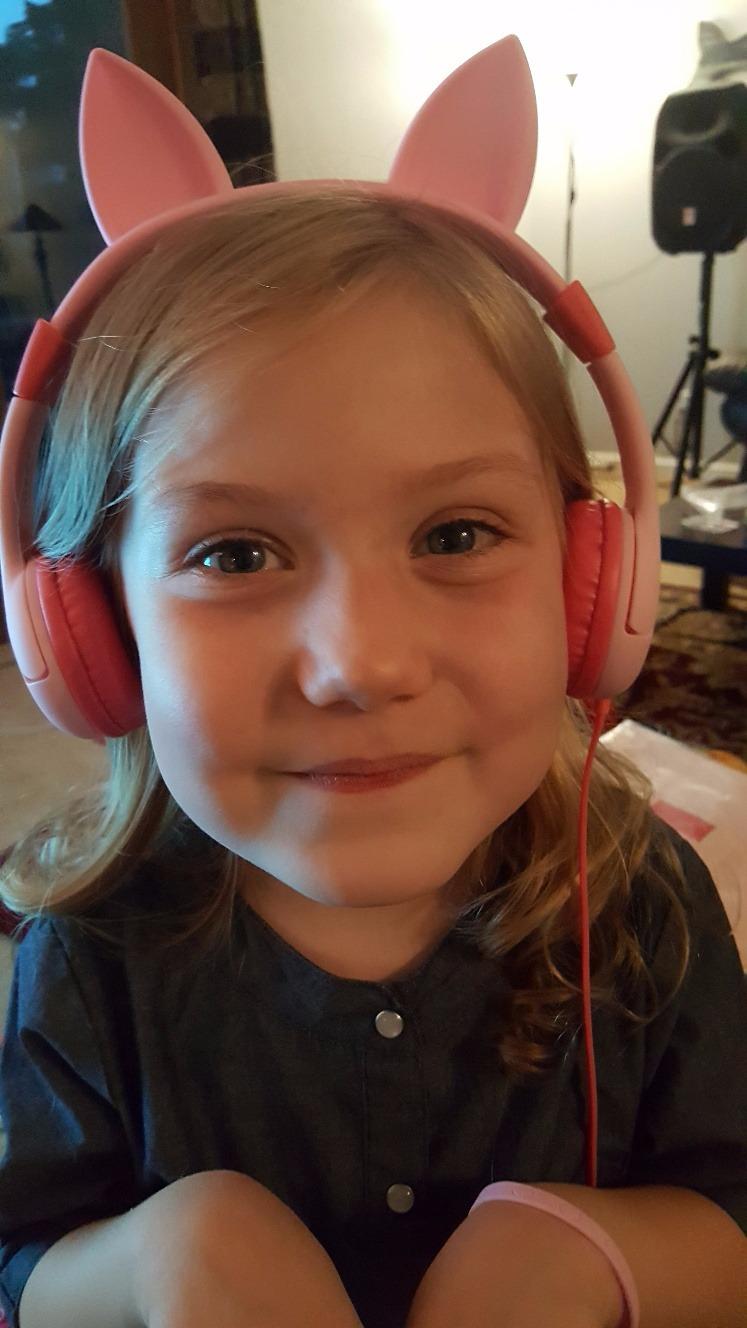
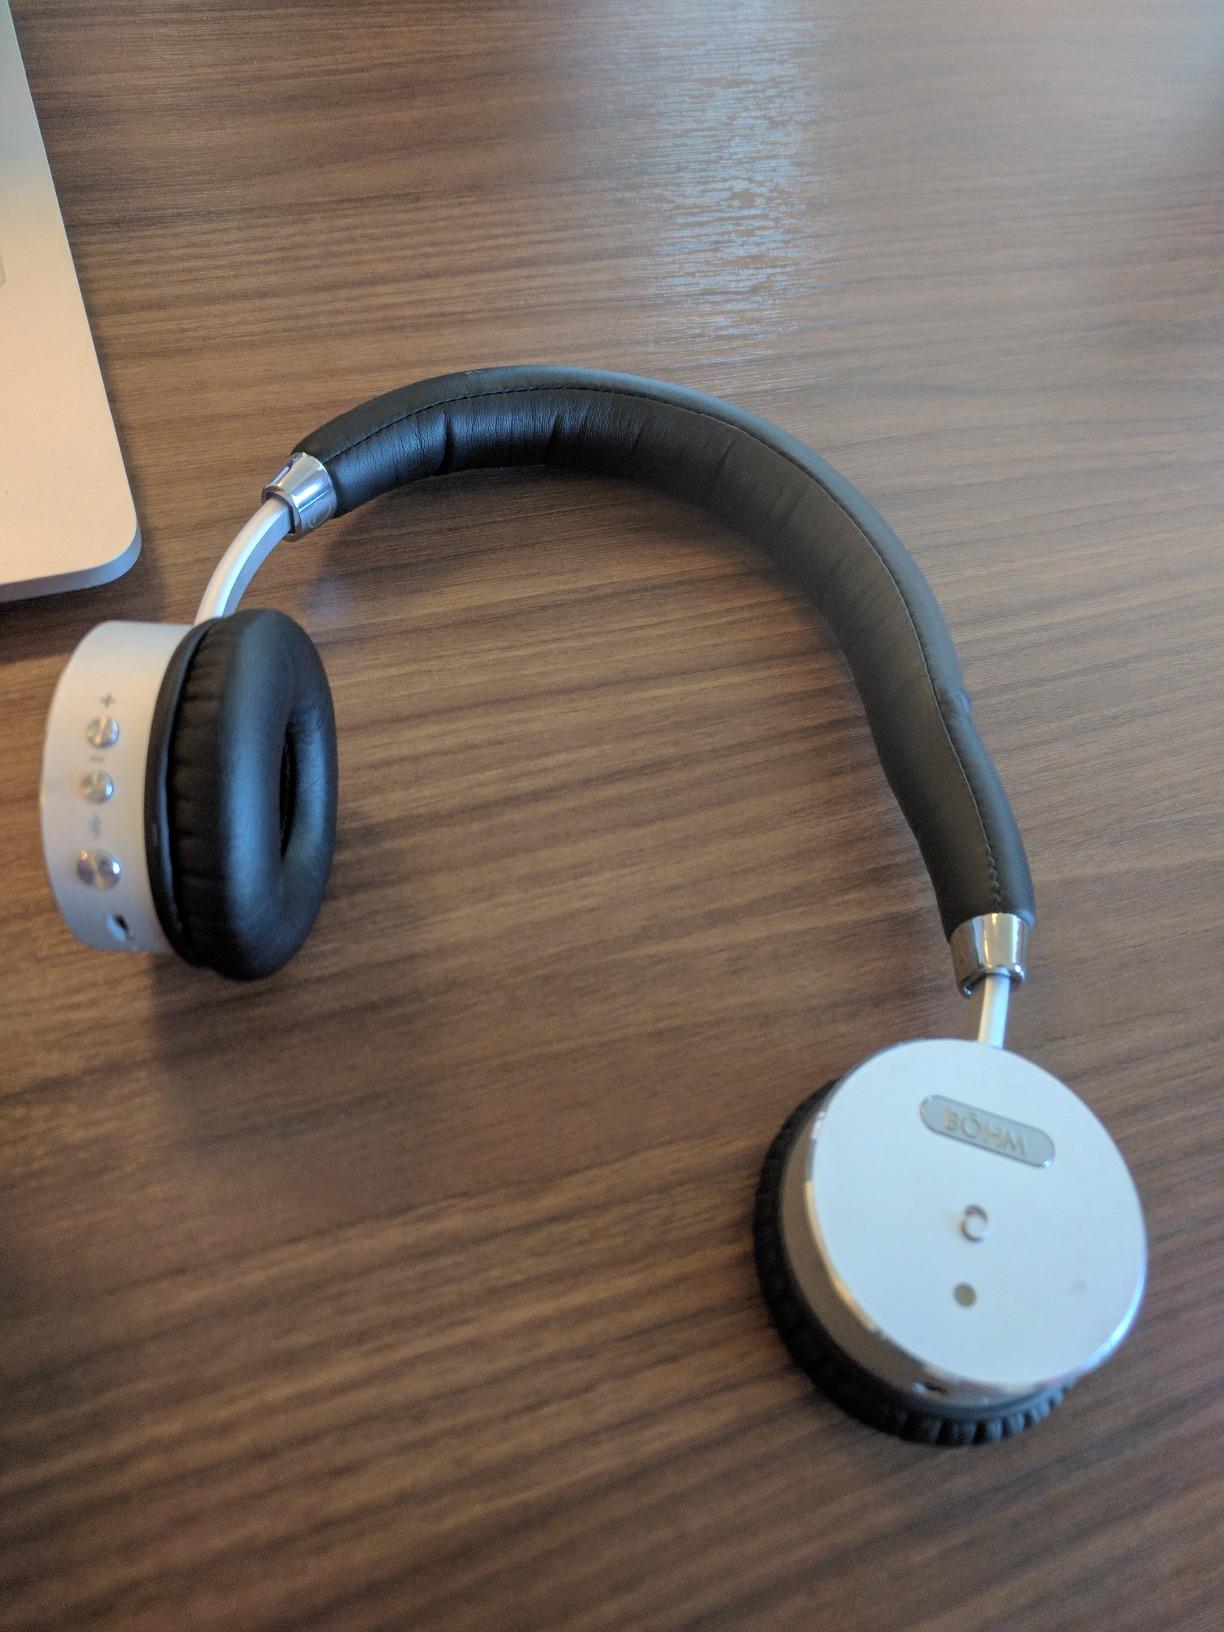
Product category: headphones
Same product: no